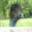
Label: bird